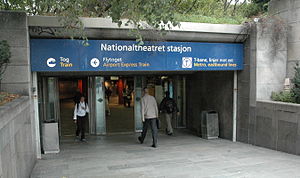
Nationaltheatret Station (T-bane)
Indgangen til Nationaltheatret T-banestation
Nationaltheatret Station er en T-banestation som ligger under 7. juni-plassen i Oslo Centrum, lige ved Nationaltheatret. Den er forbundet med jernbanestationen med samme navn, med jernbanestationen liggende under T-banestationen. Gangafstanden mellem jernbanrstationen og T-banestationen er mindre end på Oslo S.